Amanasaurus

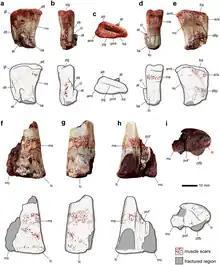
"Amanasaurus" holotype (a–e) and referred specimen (f–i)

The "Amanasaurus" holotype specimen, CAPPA/UFSM 0374, was discovered in the "Hyperodapedon" Assemblage Zone of the Santa Maria Supersequence (Candelária Sequence) of the Paraná Basin, dated to the late Carnian stage of the Late Triassic. It consists of a proximal right femur. CAPPA/UFSM 0375, a distal left femur belonging to a larger individual from the same locality, was also referred to "Amanasaurus".